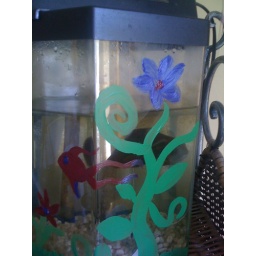
my fish got too big to have a plant in the accual bowl so i painted one on the outside.